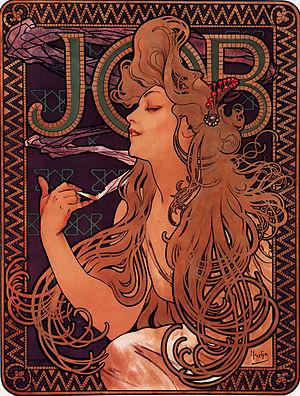
La collection JOB est une production d'œuvres graphiques constituée de calendriers, affiches et cartes postales à vocation publicitaire pour la fabrique de papier à cigarettes JOB. De caractère artistique, elle est illustrée par des peintres et affichistes de renom, principalement lors de la période Art nouveau.
JOB est une marque de papier à cigarette et une marque de cigarette fondée en 1849 par Jean Bardou et la famille Journet, puis reprise par son fils Pierre Bardou. Elle a été rachetée par la société Republic Technologies, une filiale de Republic Tobacco, groupe international basé à Chicago aux États-Unis.